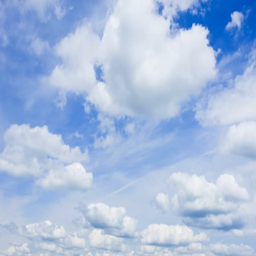
clouds in the blue sky